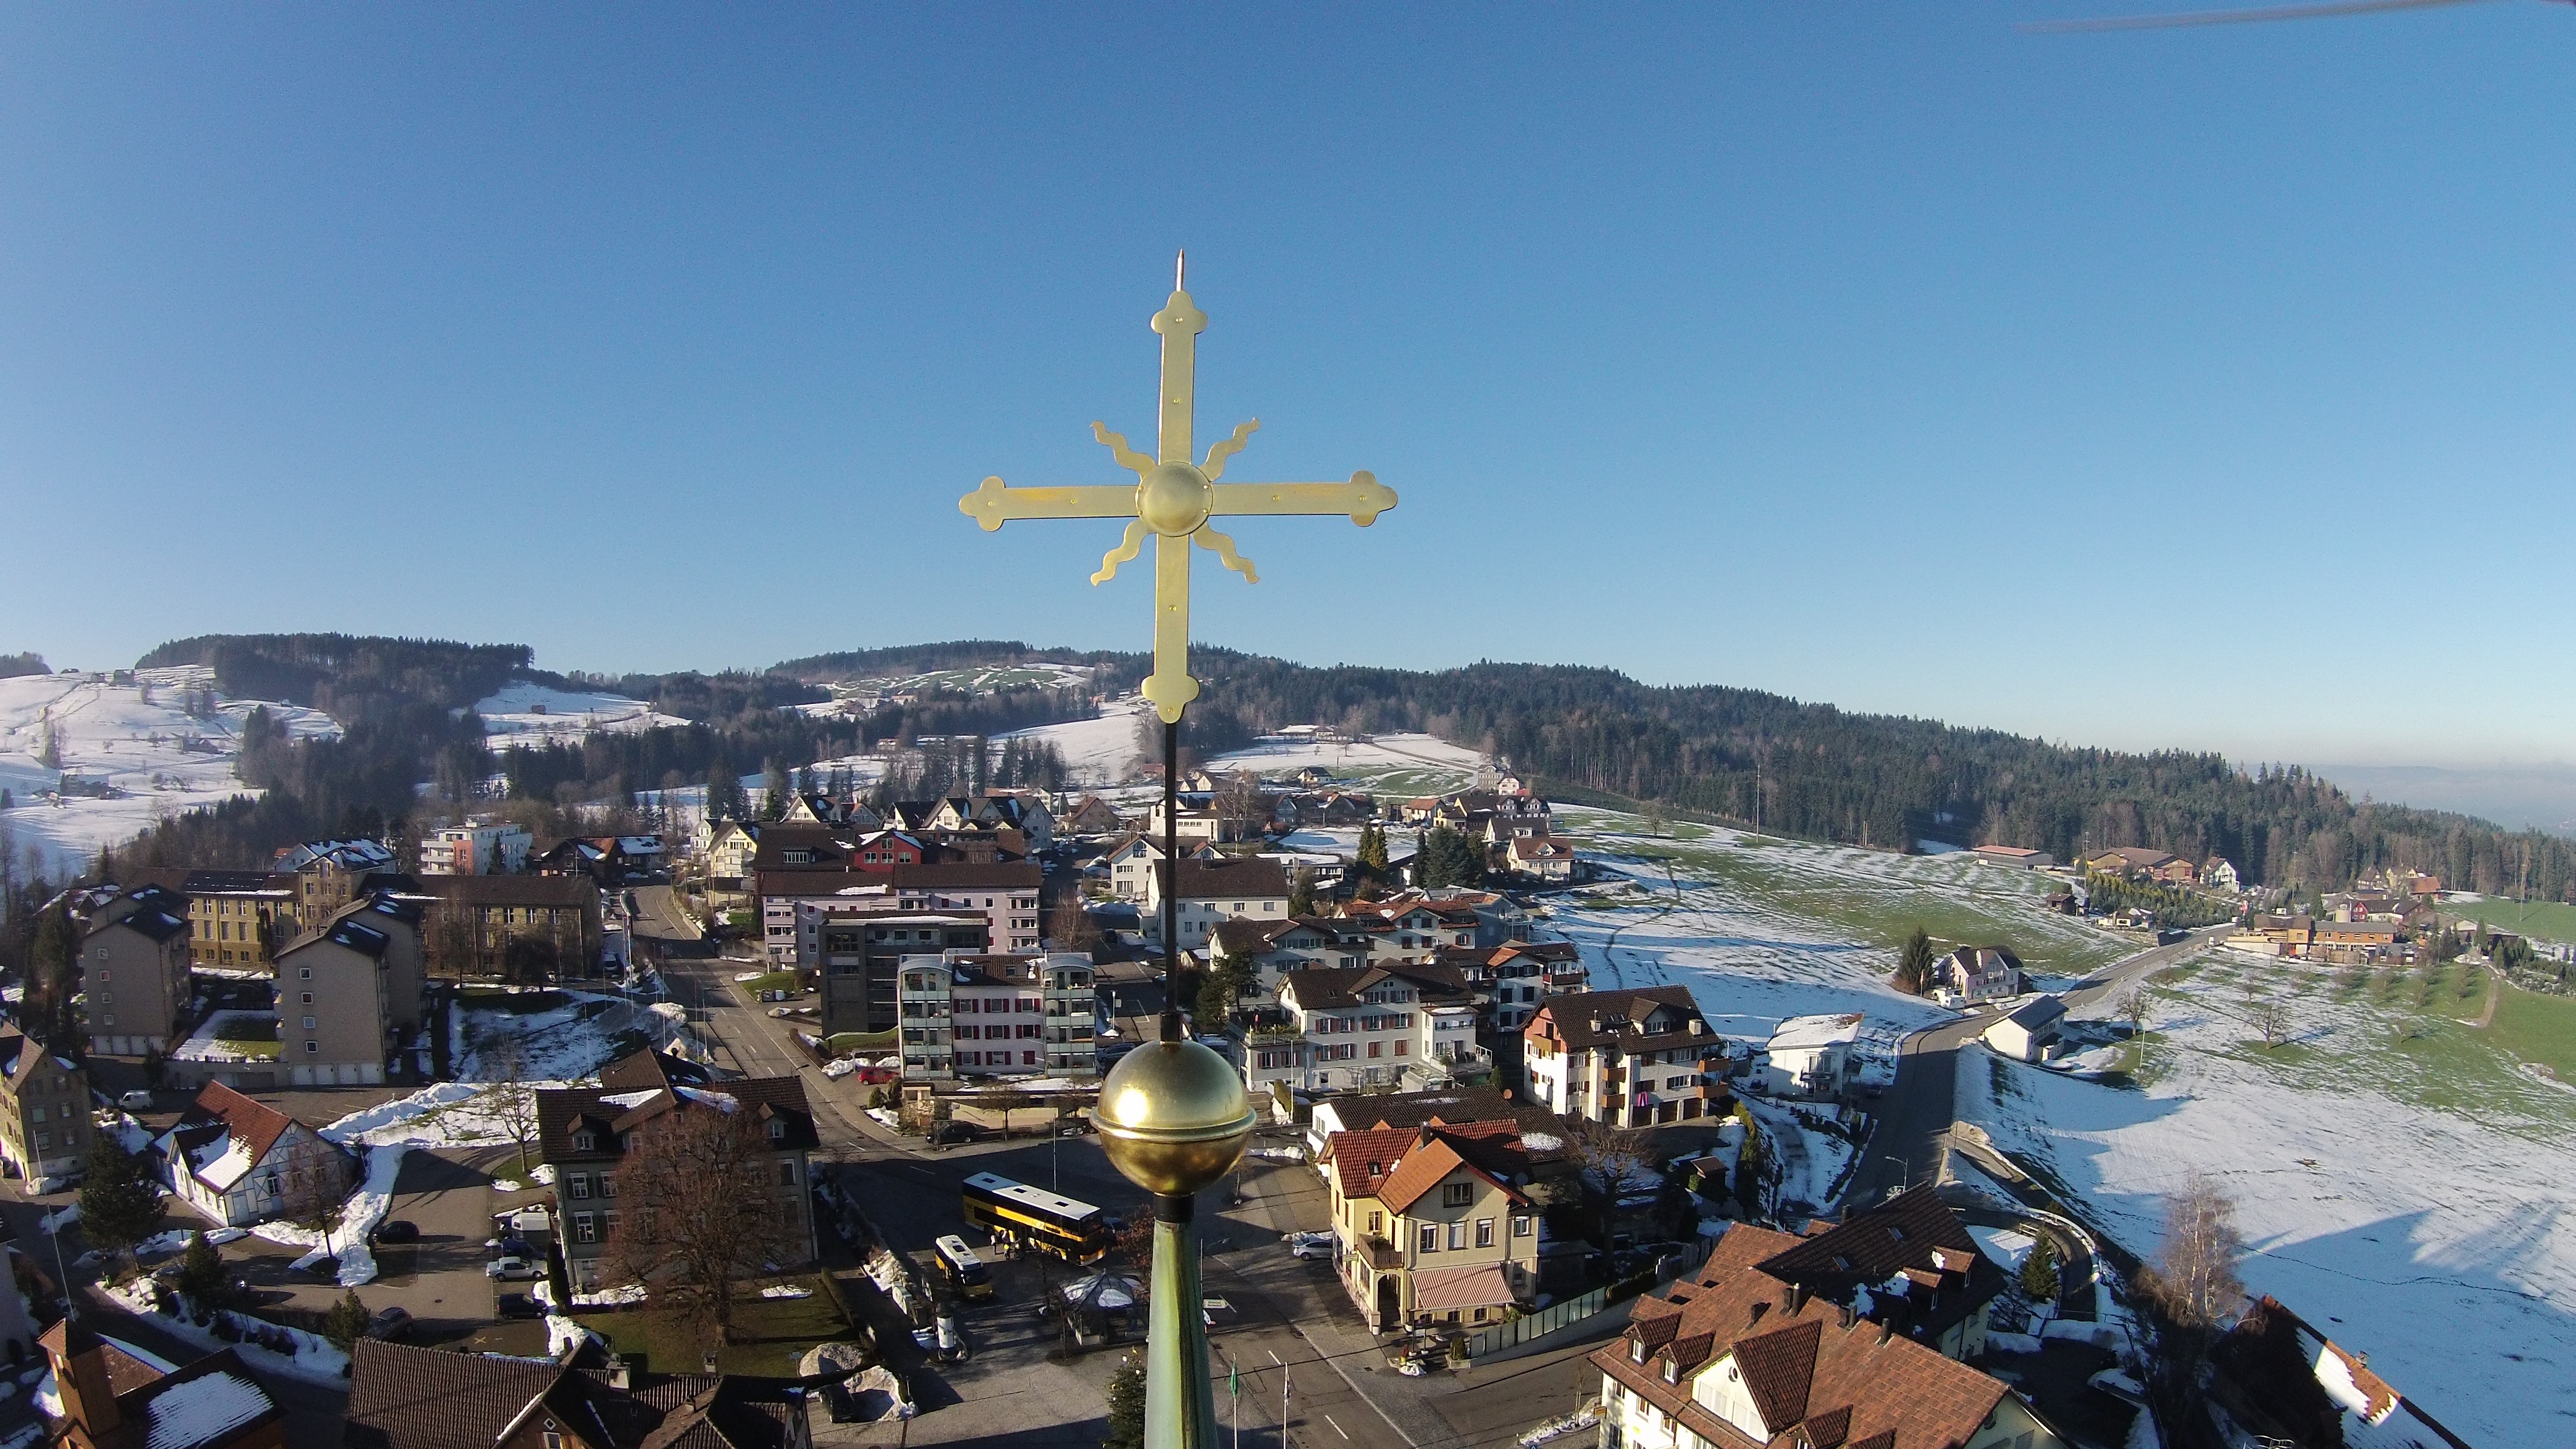
sea, coast, town, cityscape, symbol, religion, church, cross, christian, tourism, aerial, aerial view, catholic, gallen, st angel castle